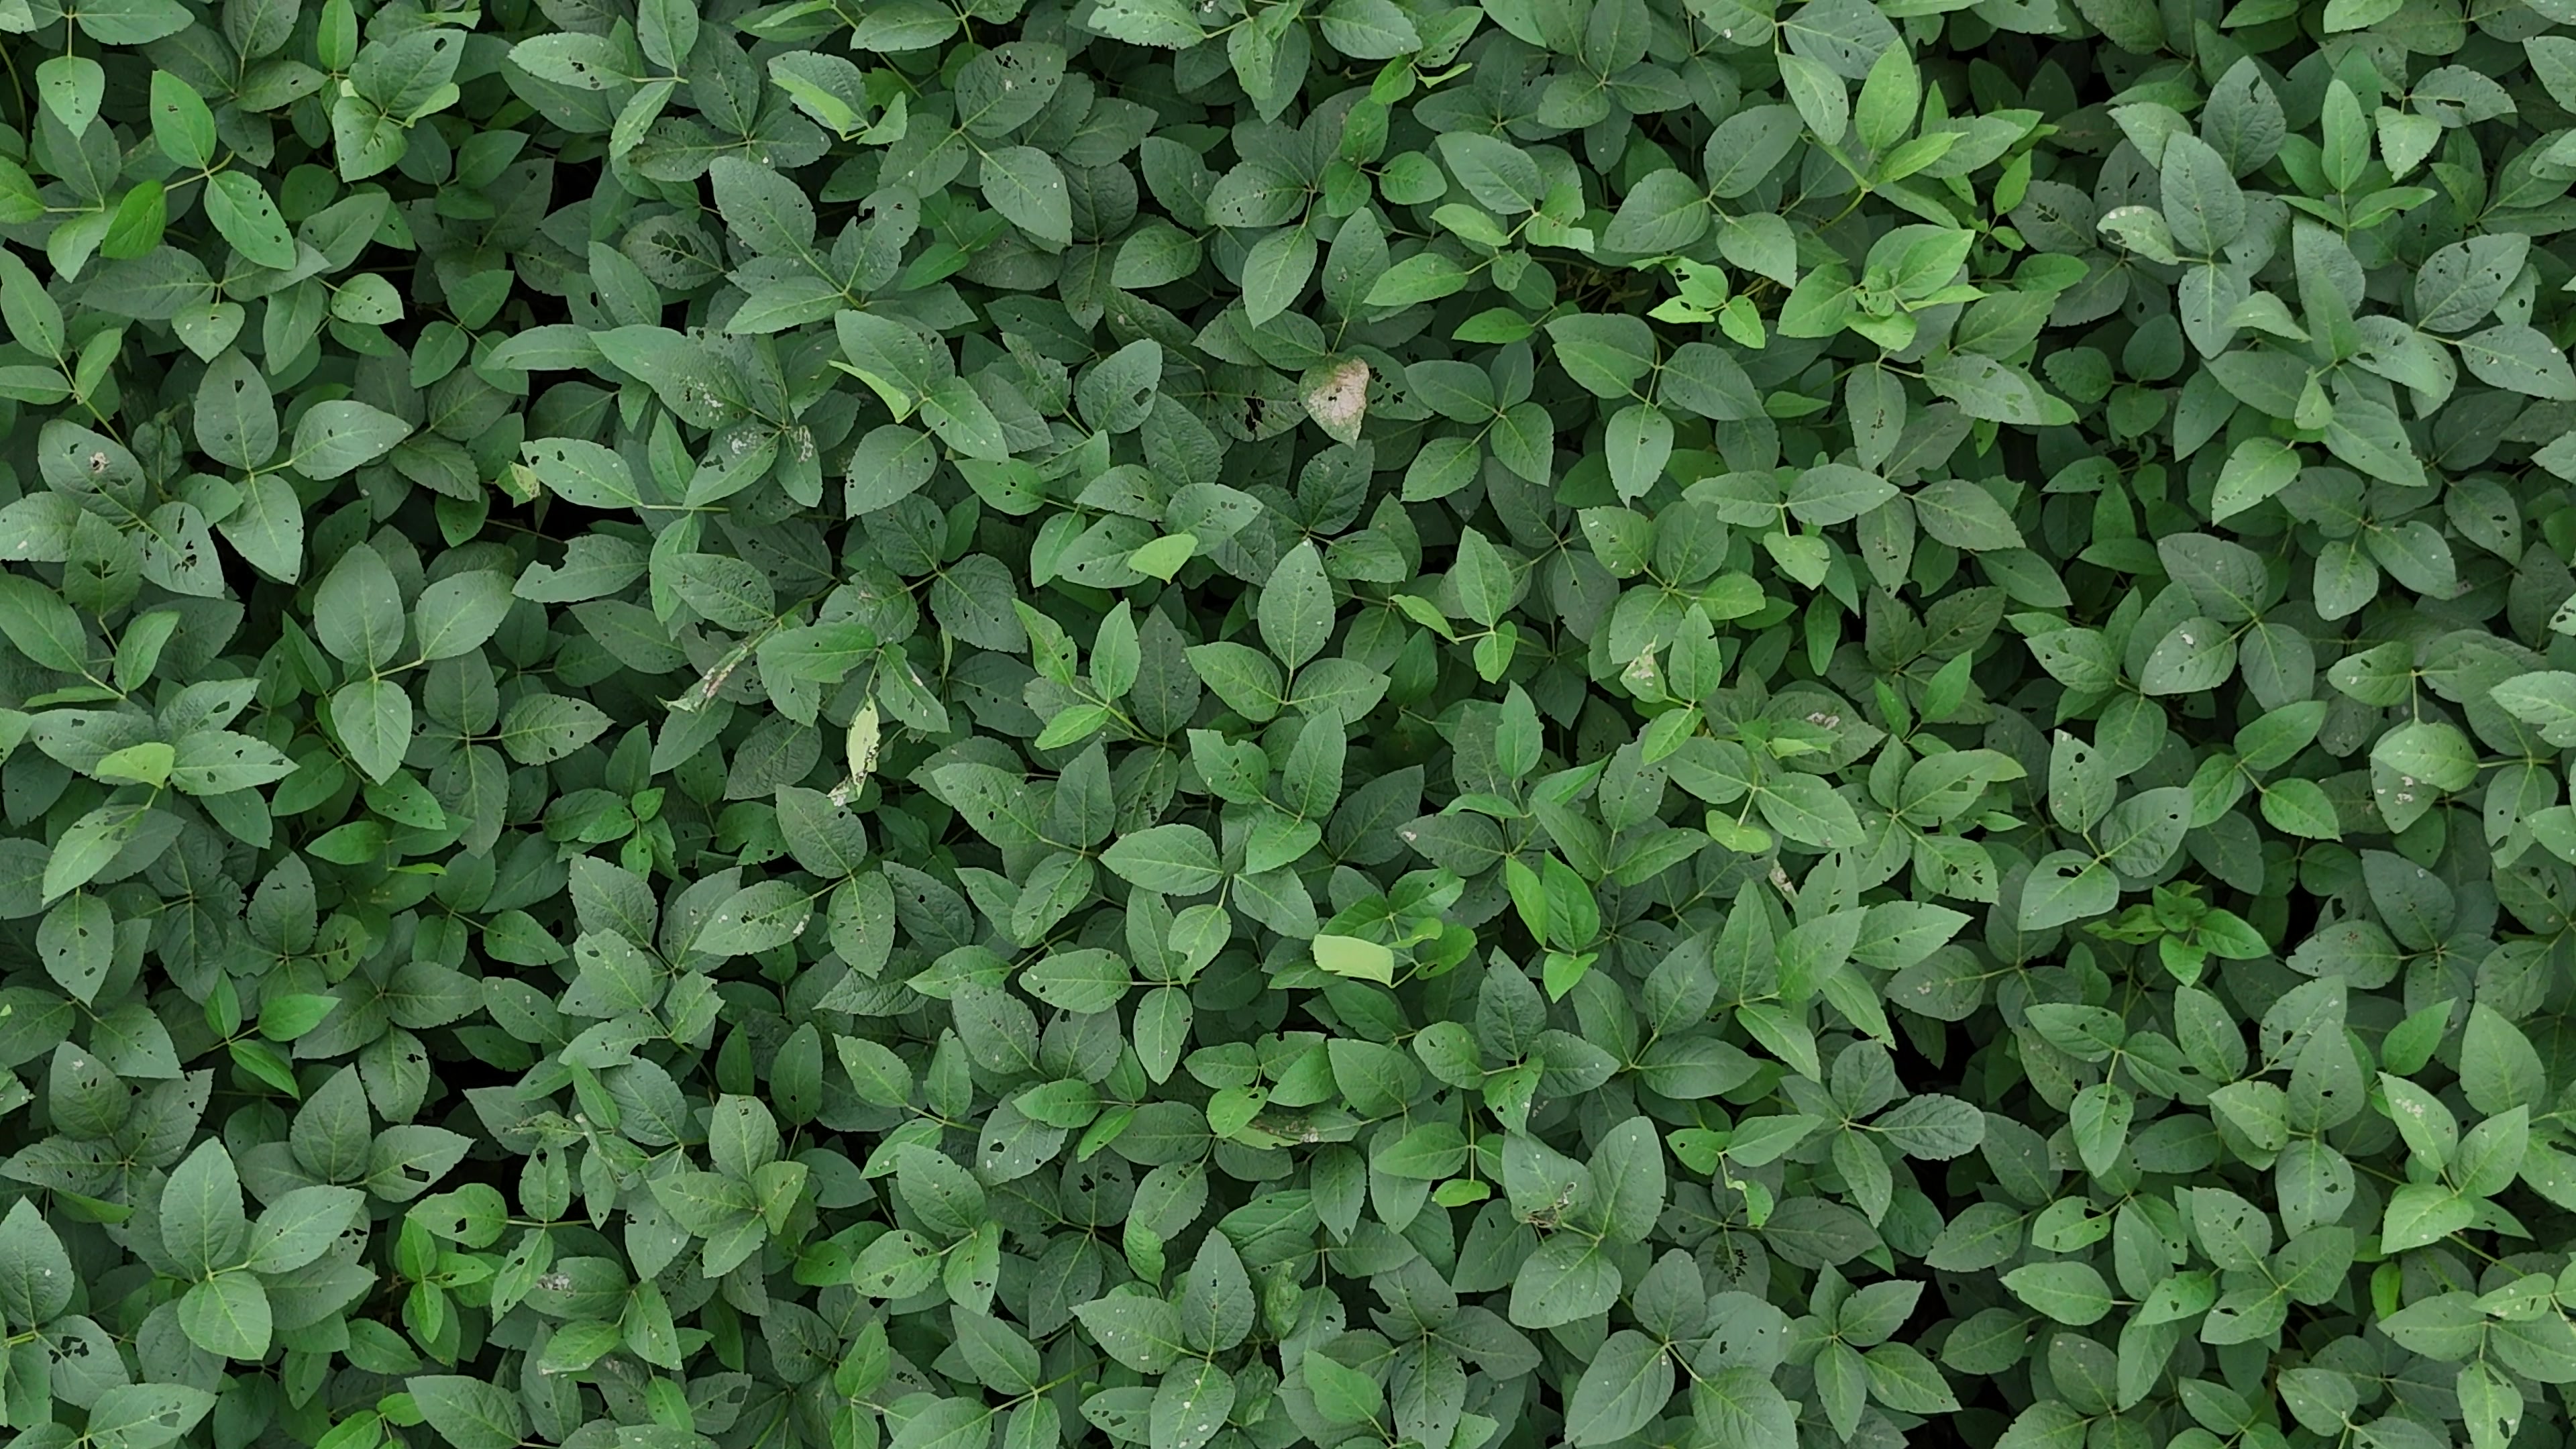
Label: Semilooper_Pest